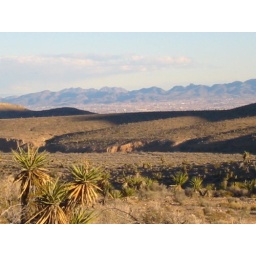
las vegas in the distance as seen from red rock canyon nca